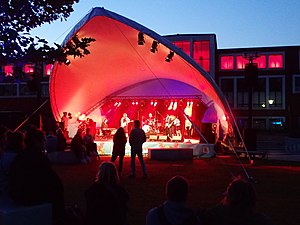
Aarhus / Kultur og seværdigheder / Byens festivaler
Aarhus Festuge. Den største multikulturelle festival i Norden.
Byens Scene i Mølleparken, Aarhus Festuge 2017.
Aarhus eller Århus er Danmarks næststørste og Jyllands største byområde med 280.534 indbyggere. I Aarhus Kommune bor der 349.983 indbyggere. I den større byzone regner Eurostat med et befolkningstal på 845.971.